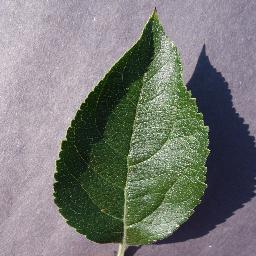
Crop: apple
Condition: healthy